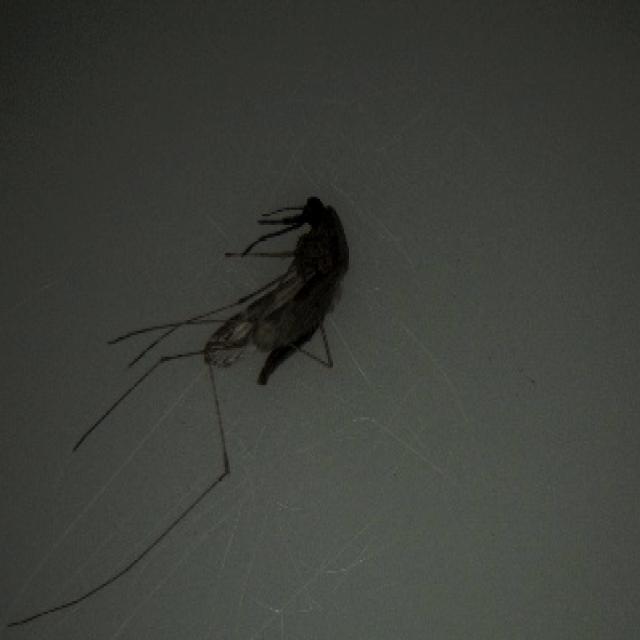
Species: anopheles_sinensis